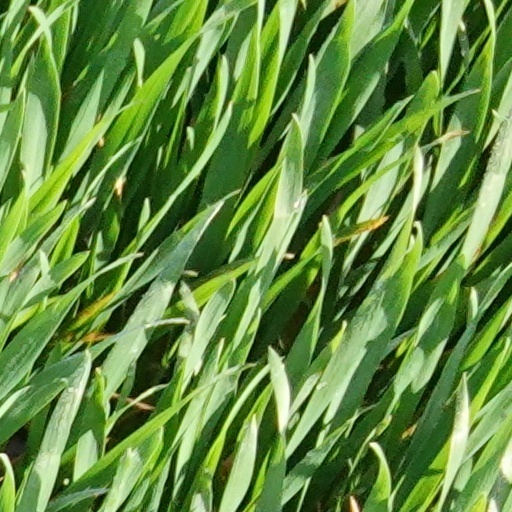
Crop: wheat